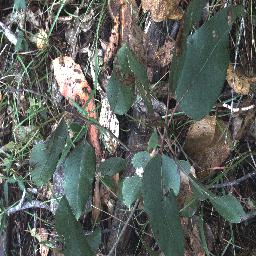
Label: negative